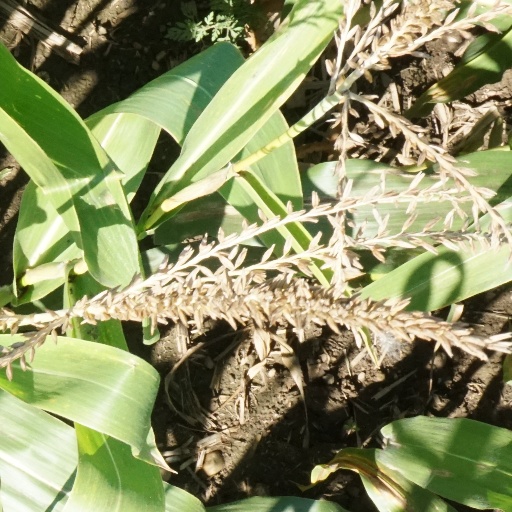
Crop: maize; corn